Sophia Steinbrenner

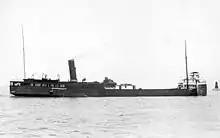
The "Onoko" underway

Anna Minch took over Kinsman Transit when her husband died. When Anna died in 1905, Sophia took over the family business, a large shipping concern on the Great Lakes, with her husband Henry Steinbrenner as general manager. Four ships of the line were named SS "Henry Steinbrenner". Their son, George M. Steinbrenner, became general manager when his father died in 1929.